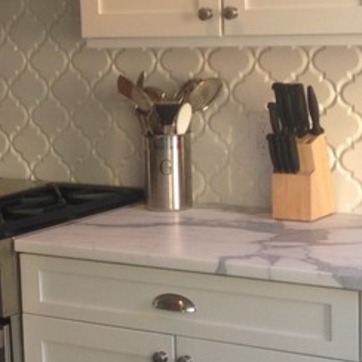
Material: metal